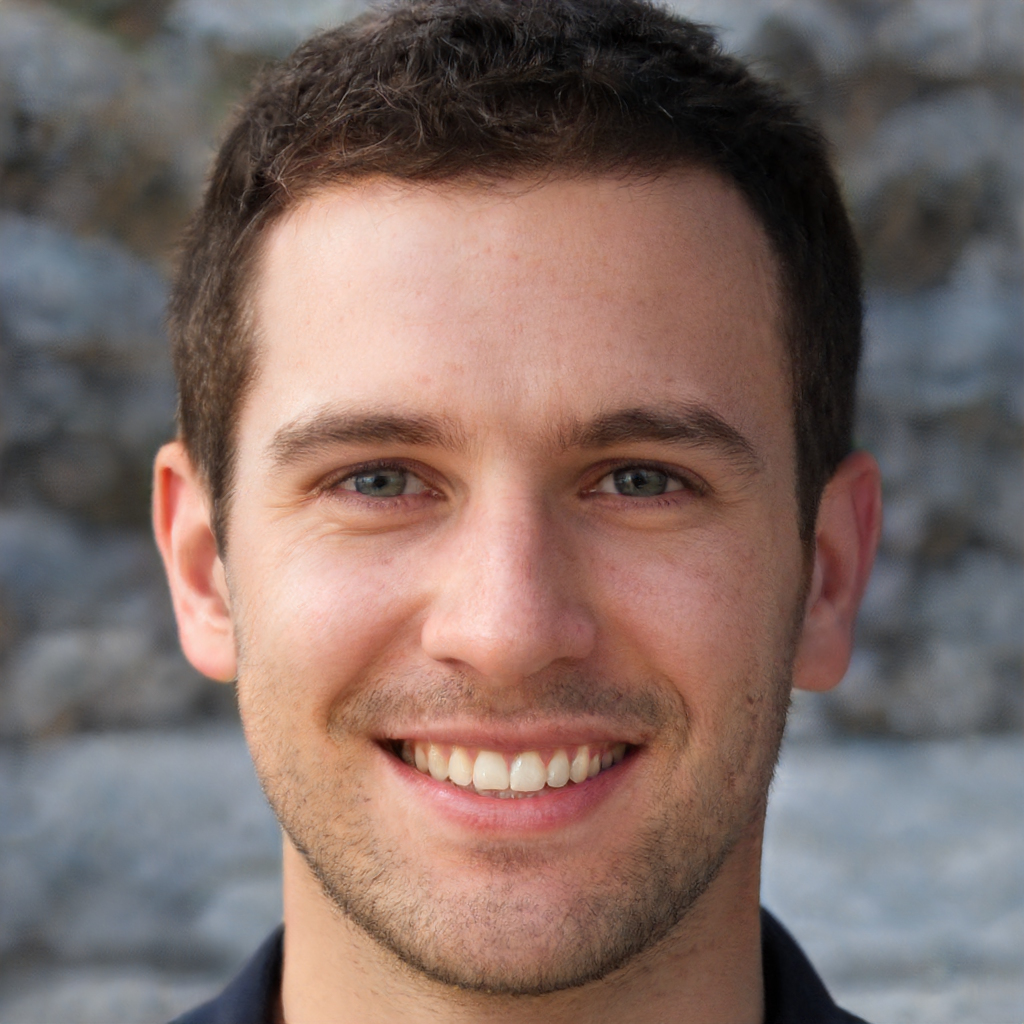
Gender: Male